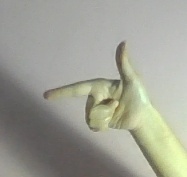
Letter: yaa